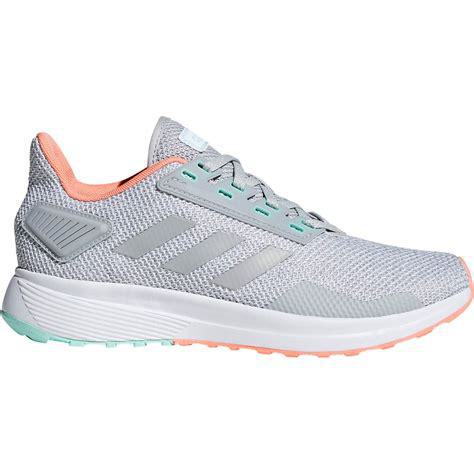
Brand: Adidas
Model: Duramo 9